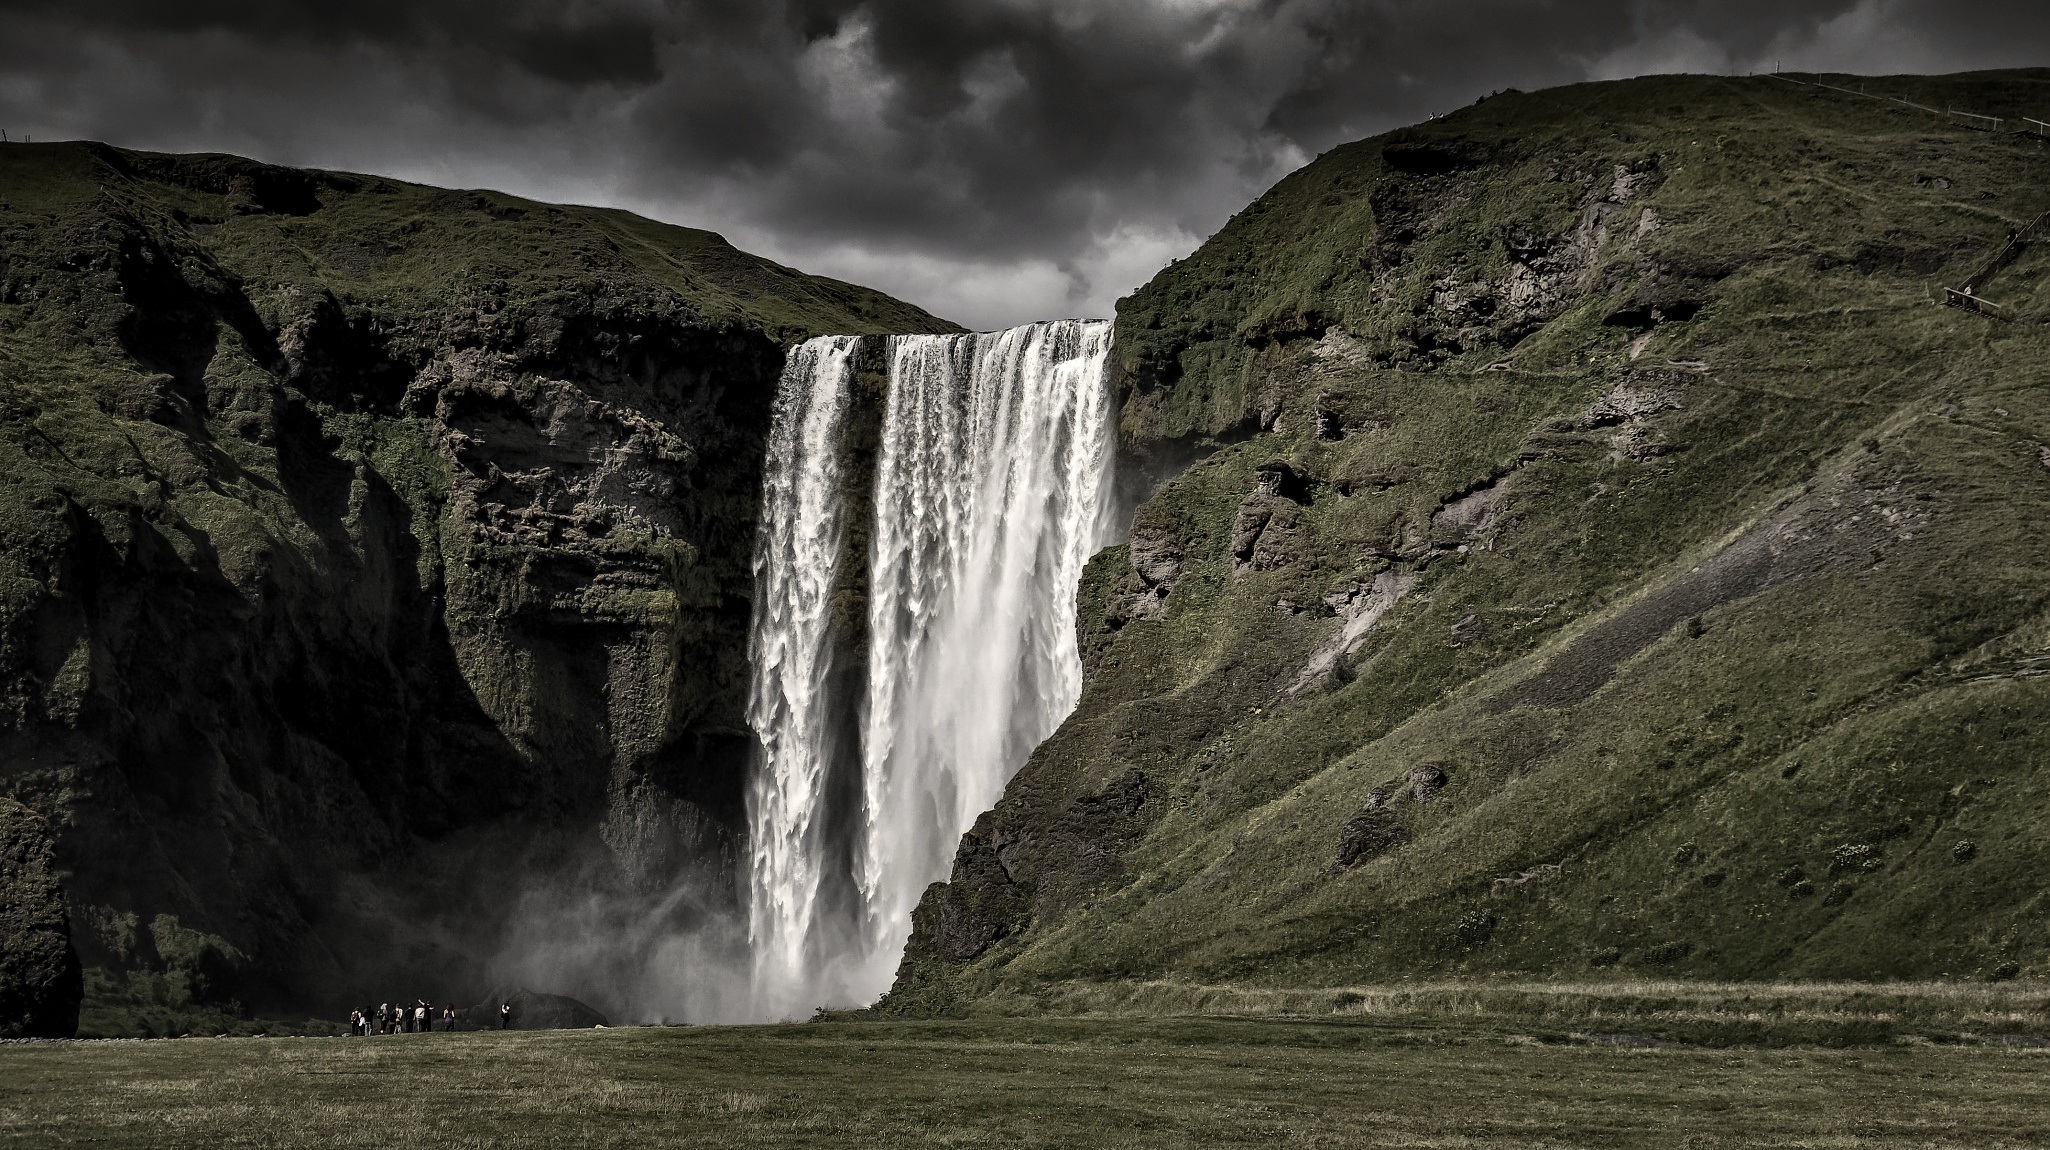
landscape, sea, coast, water, nature, rock, waterfall, cliff, iceland, terrain, body of water, skogafoss, mountains, robust, water feature, wassefall, dramatic photo